Blanche Edwards-Pilliet

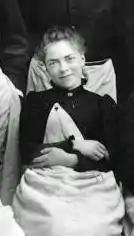
Blanche Edwards-Pilliet, 1888

Blanche Edwards-Pilliet (1858–1941) was a French physician, medical teacher, and leading social reformer for women. She, along with Augusta Déjerine-Klumpke, was one of the first women to intern at a hospital in Paris.